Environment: real
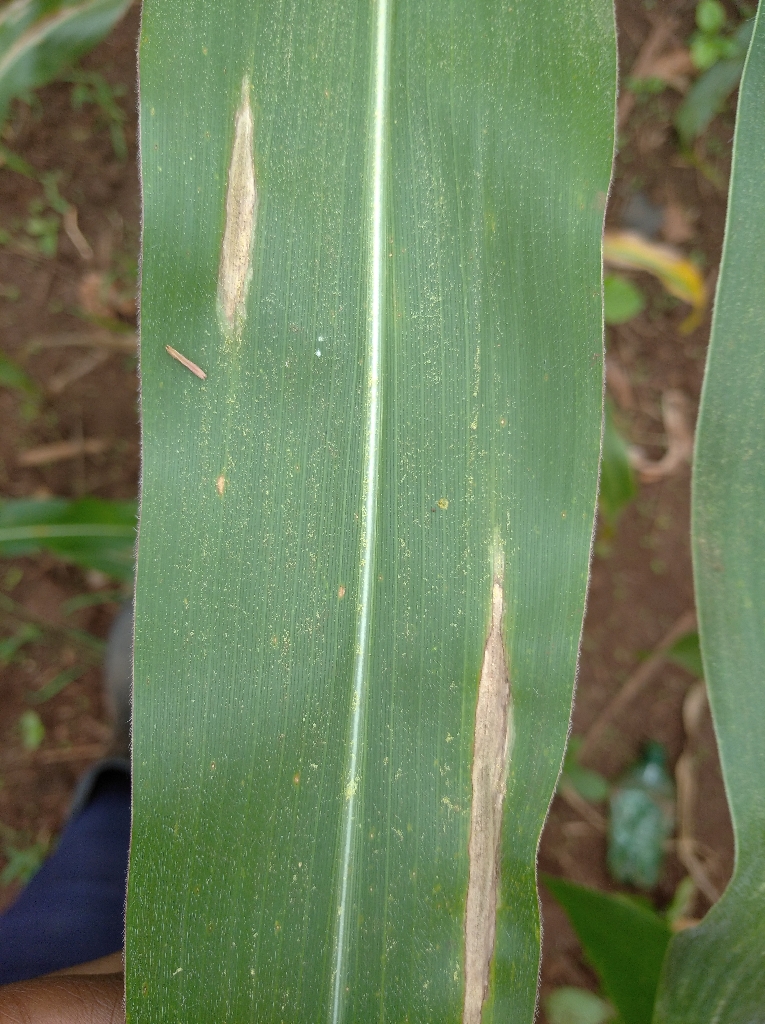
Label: northern_corn_leaf_blight